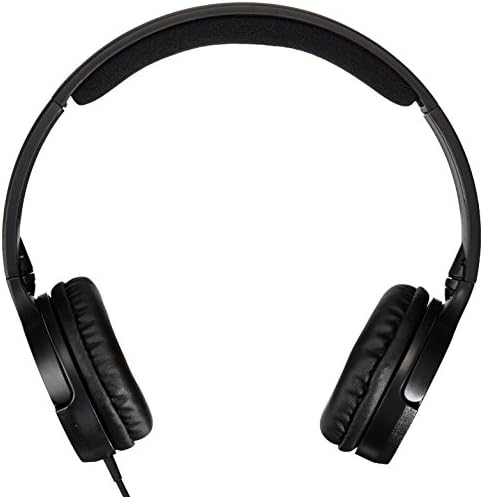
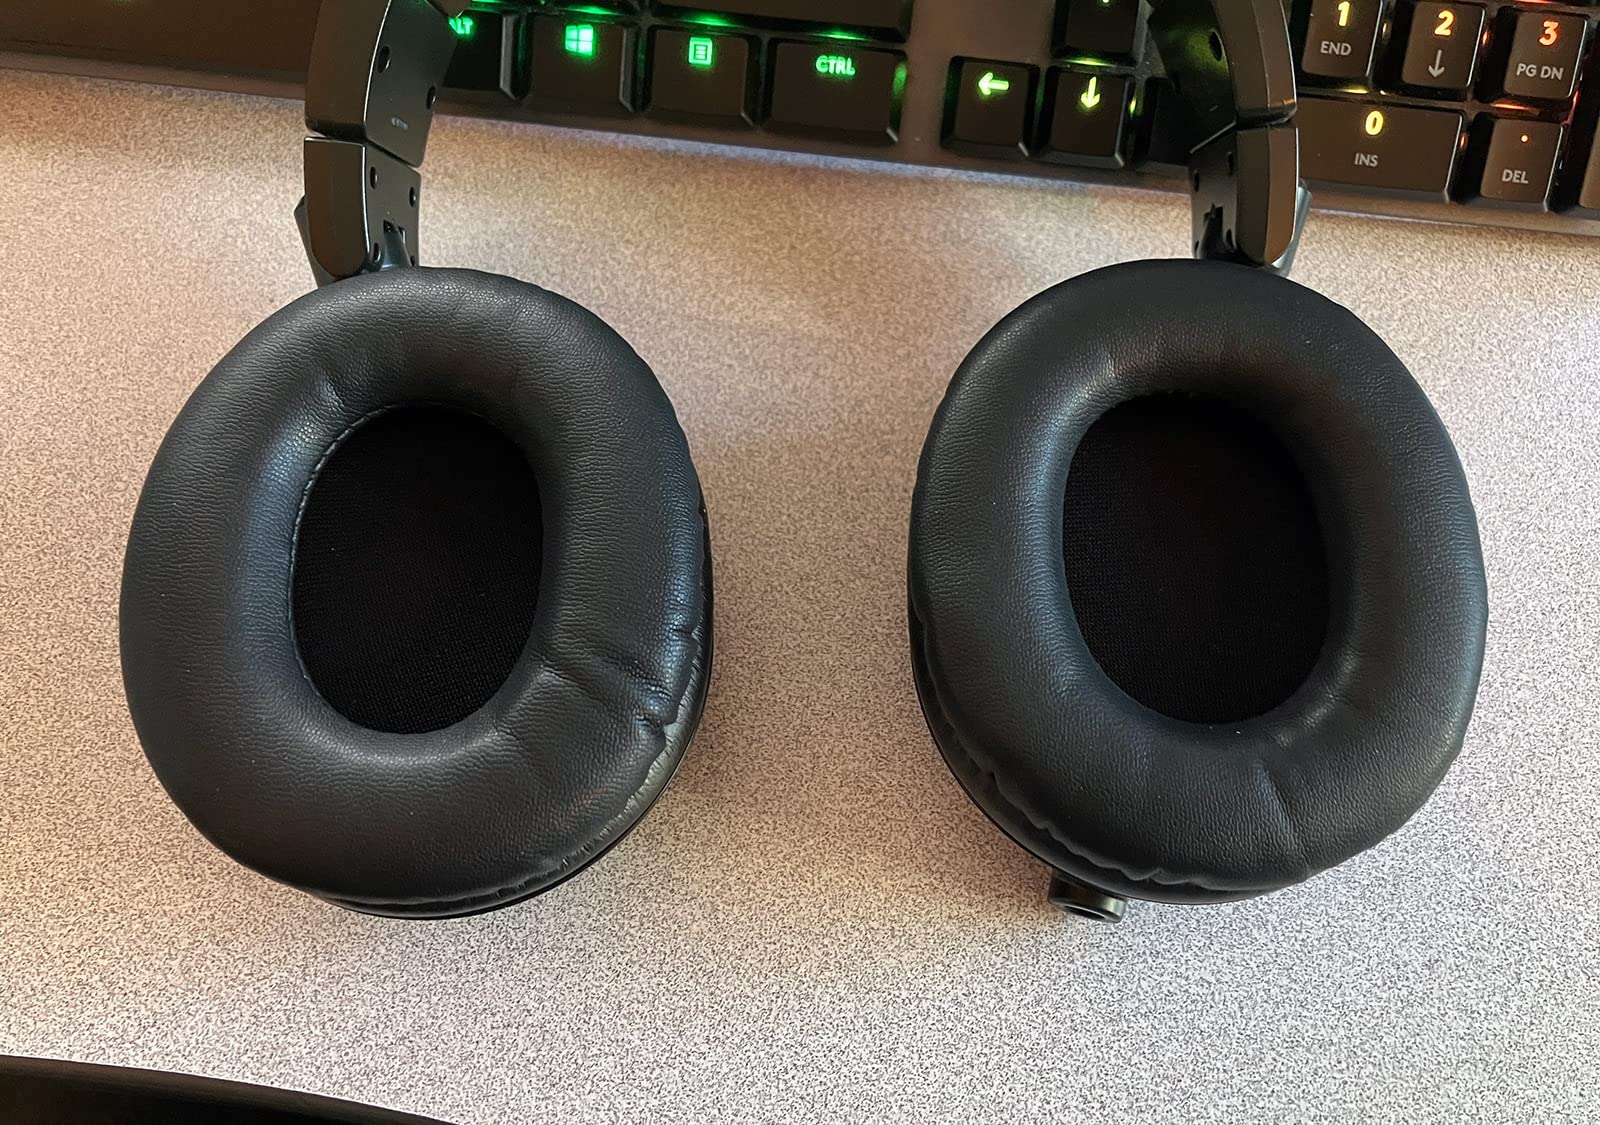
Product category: headphones
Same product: no